Joseph T. Jones

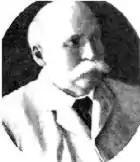
Joseph T. Jones (circa 1900)

Joseph Thomas Jones (June 11, 1842 – December 6, 1916) was an American entrepreneur who built his fortune as an oil producer. He funded construction of the Gulf and Ship Island Railroad in Mississippi, co-founded the City of Gulfport and developed its seaport.